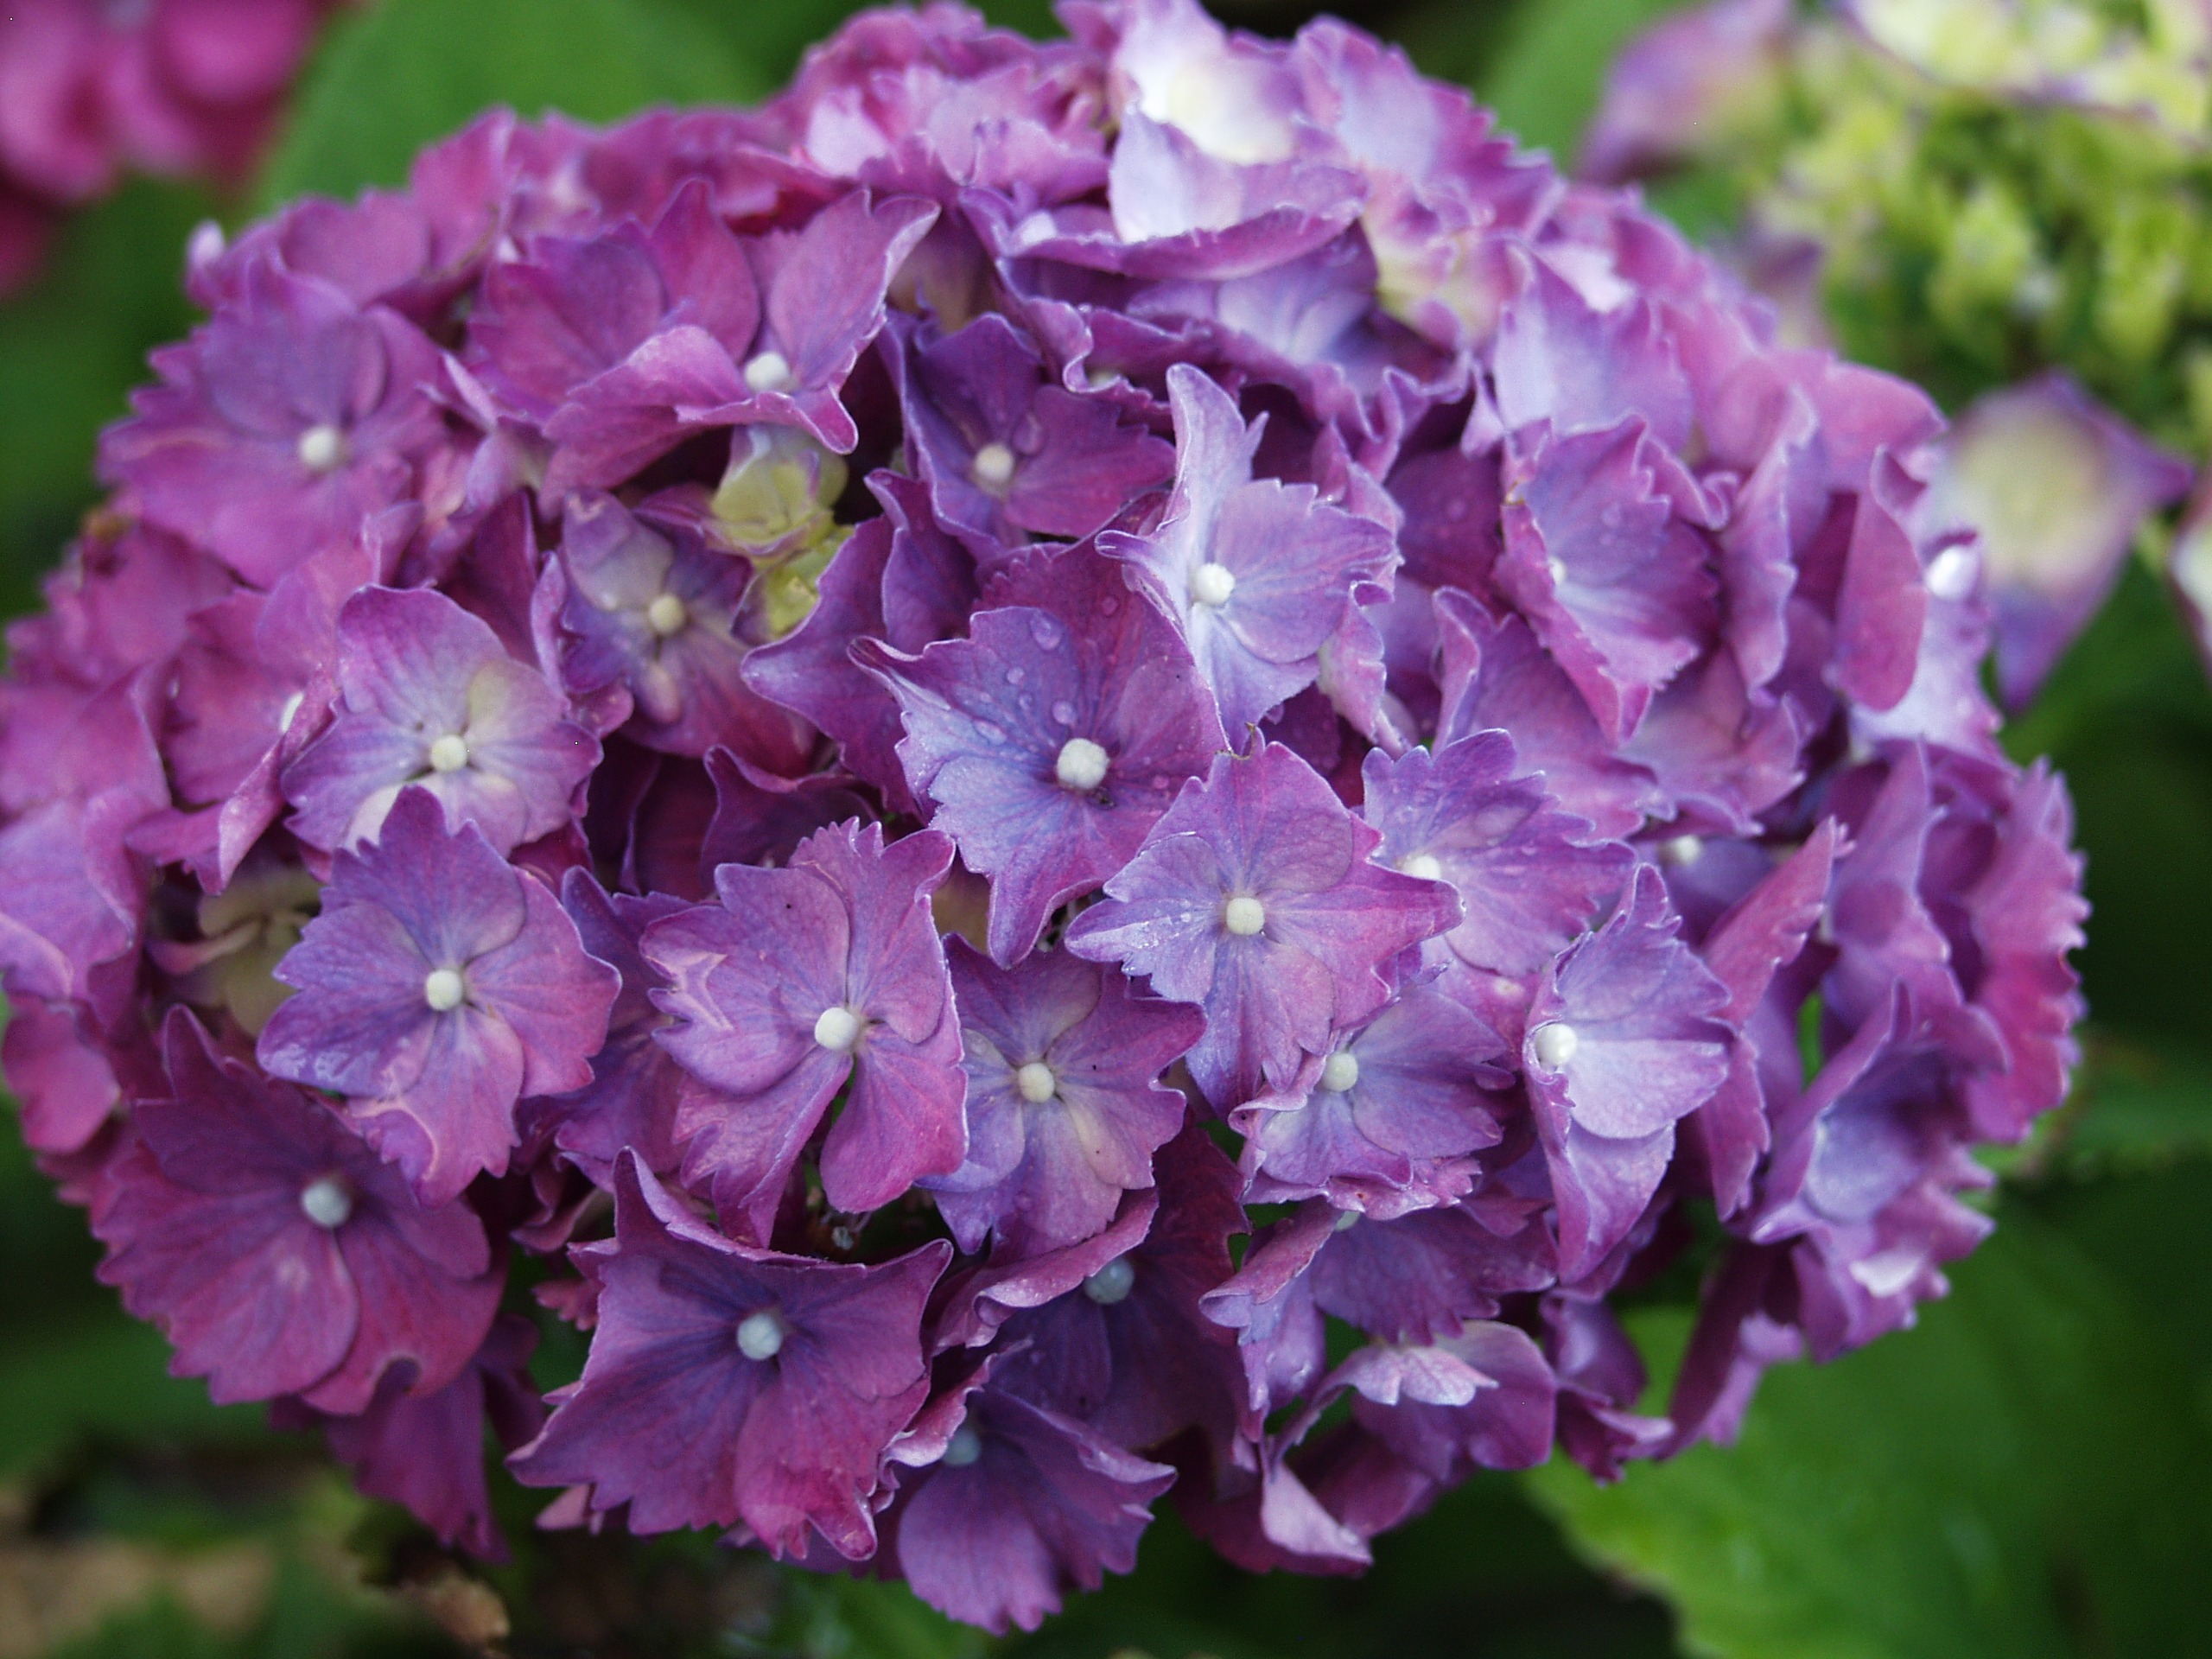
blossom, plant, flower, purple, petal, bloom, flora, hydrangea, flowers, violet, flowering plant, hydrangeaceae, cornales, annual plant, land plant, gartenhotensie